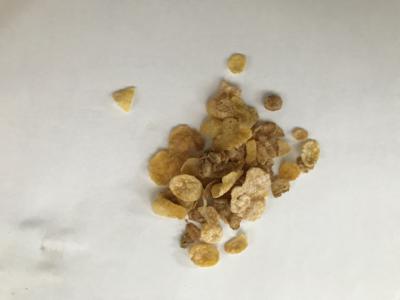
Label: generalcompost